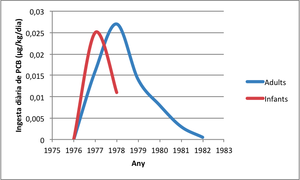
Modélisation de l'évolution des quantités ingérées de PCB respectivement chez l'Adulte et chez l'enfant pour la période 1976-1982